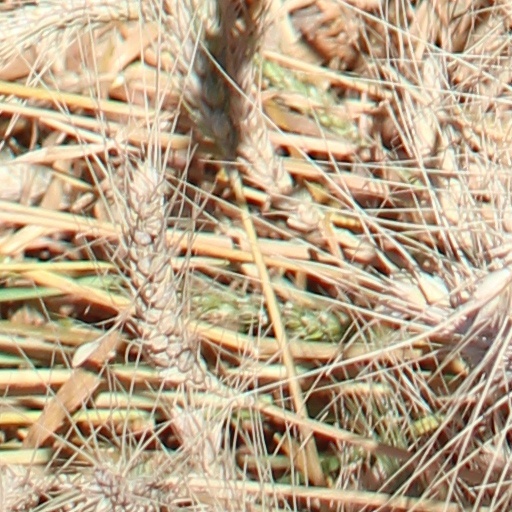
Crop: wheat